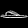
Label: Sandal